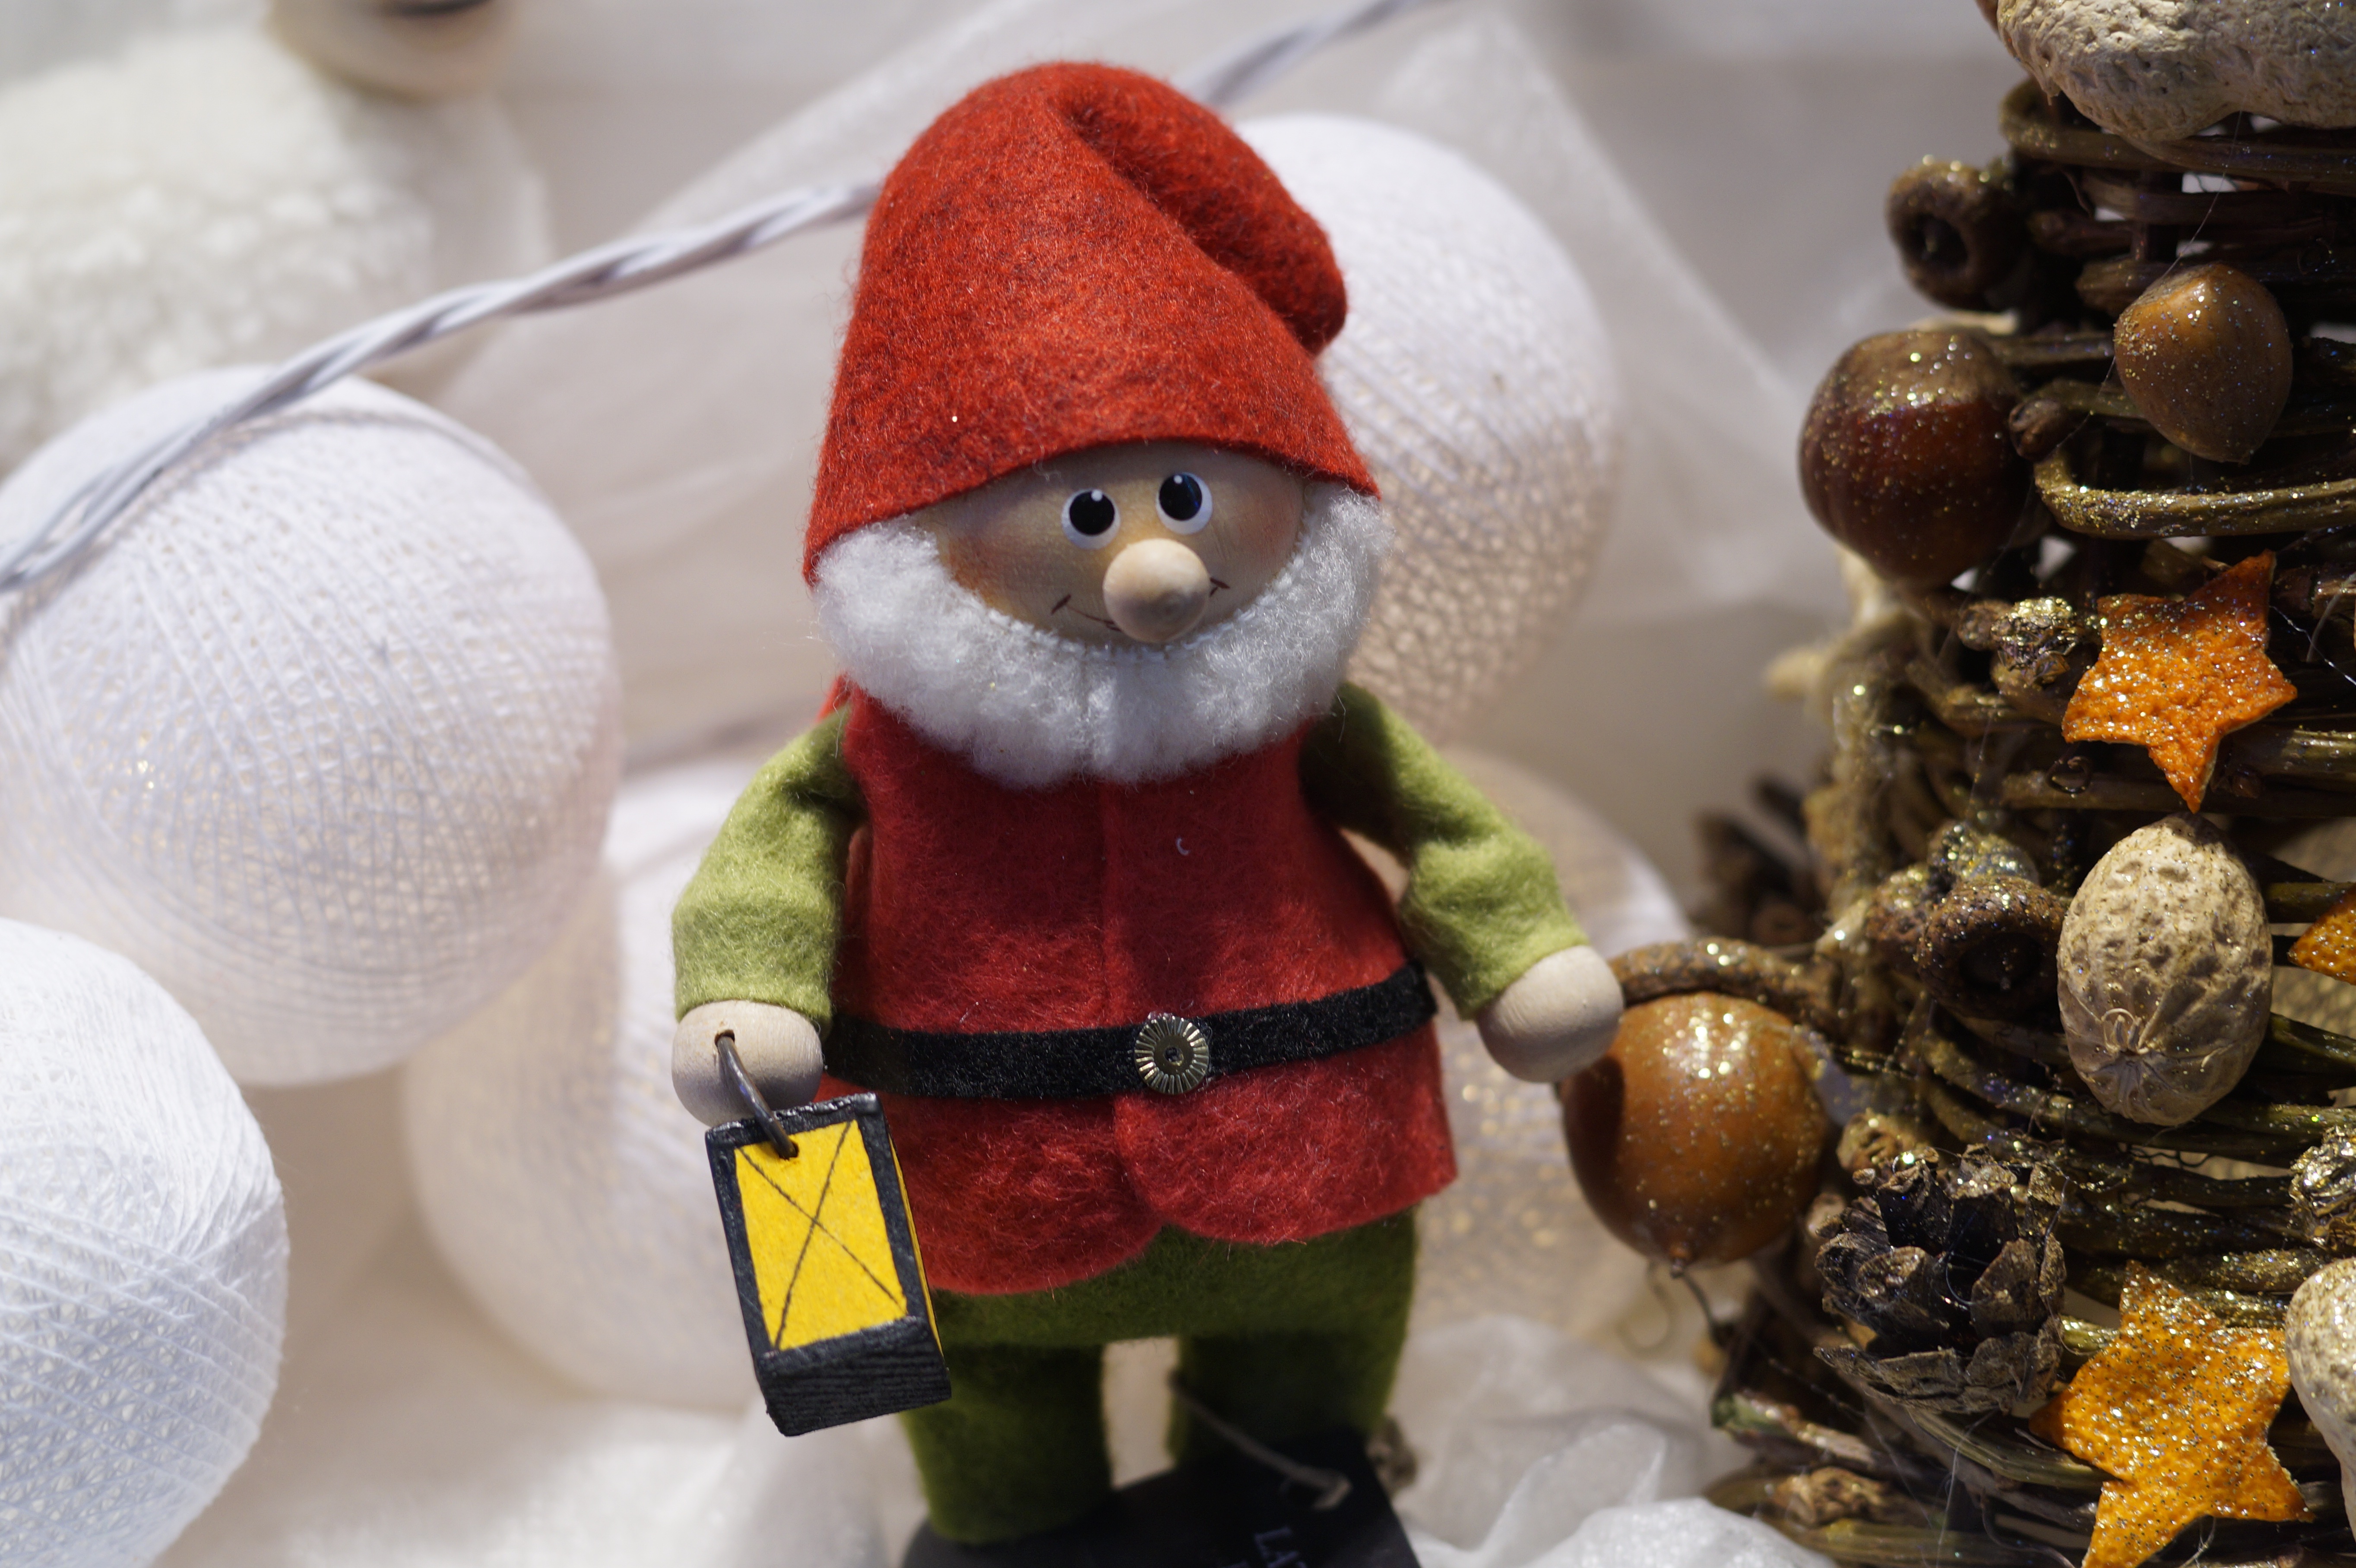
lantern, christmas, toy, decor, christmas tree, ornament, christmas decoration, textile, gnome, felt, new year's eve, stuffed toy